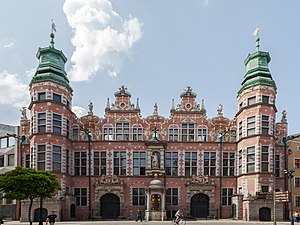
Gdańsk / Galleri
Gdańsk er en havneby i Polen ved floden Wisłas tidligere munding, i Pommern, hovedstad i det voivodskabet Pommern, den største by i det nordlige Polen, den største havneby i Polen og den sjette folkerigeste by i hele landet med 464.254 indbyggere. Den største by i Trójmiasto, et vigtigt polsk kulturelt, videnskabeligt, industrielt og akademisk center.